Cossacks

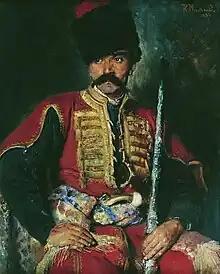
Zaporozhian Cossack by Konstantin Makovsky, 1884

In the 15th century, Cossack society was described as a loose federation of independent communities, which often formed local armies and were entirely independent from neighboring states such as Poland, the Grand Duchy of Moscow, and the Crimean Khanate. According to Mykhailo Hrushevsky, the first mention of Cossacks dates back to the 14th century, although the reference was to people who were either Turkic or of undefined origin. Hrushevsky states that the Cossacks may have descended from the long-forgotten Antes, or from groups from the Berlad territory of the Brodnici in present-day Romania, then a part of the Grand Duchy of Halych. There, the Cossacks may have served as self-defence formations, organized to defend against raids conducted by neighbors.